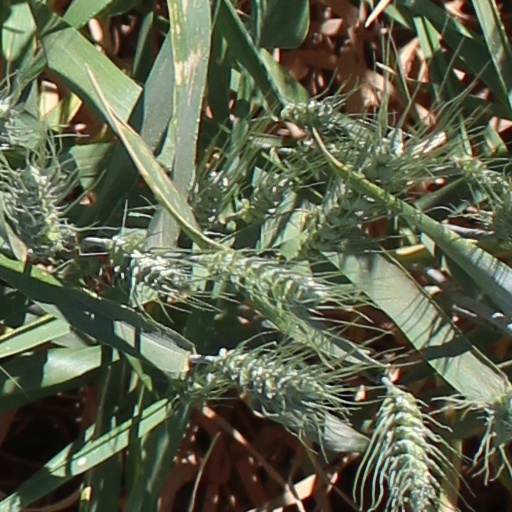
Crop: wheat